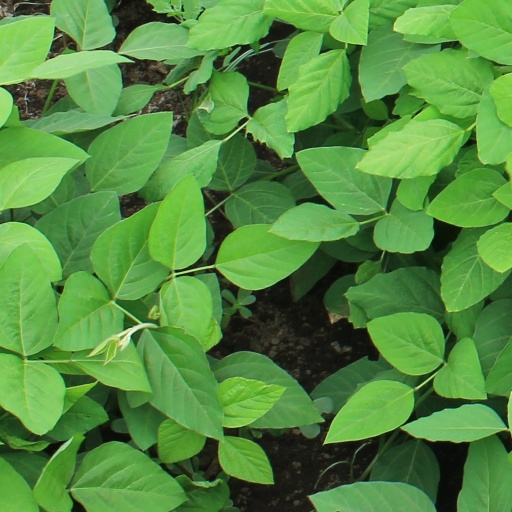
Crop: soybean